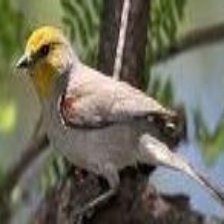
Species: VERDIN
Scientific name: AURIPARUS FLAVICEPS